Athlone

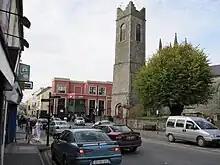
St. Mary's Church (CoI) in Athlone

In addition to being home to the Athlone Regional Sports Centre, a number of sporting organisations are based in the town. These include Athlone Town Football Club, who play their home games at Athlone Town Stadium in Lissywollen, an arena with a 5,000 person capacity. Athlone Town FC won the League of Ireland Championship in 1981 and 1983, as well as the FAI Cup in 1924. The team also qualified for the 1975–76 UEFA Cup, where they played 0–0 against AC Milan.